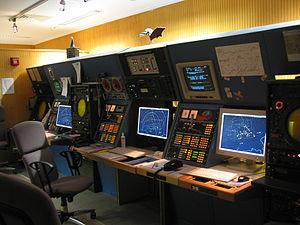
Le système d'information est un ensemble organisé de ressources qui permet de collecter, stocker, traiter et distribuer de l'information, en général grâce à un réseau d'ordinateurs. Il s'agit d'un système socio-technique composé de deux sous-systèmes, l'un social et l'autre technique. Le sous-système social est composé de la structure organisationnelle et des personnes liées au SI. Le sous-système technique est composé des technologies et des processus d'affaires concernés par le SI.